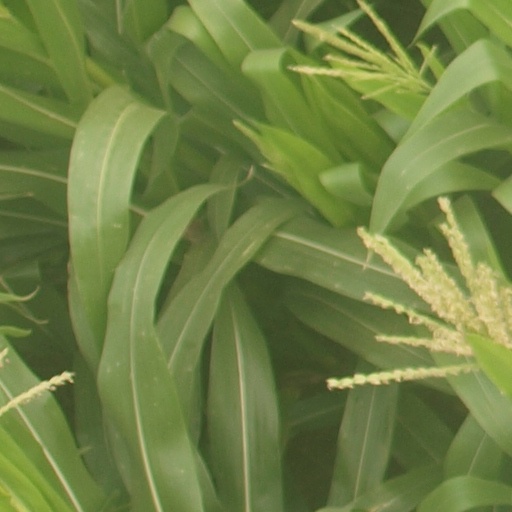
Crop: maize; corn